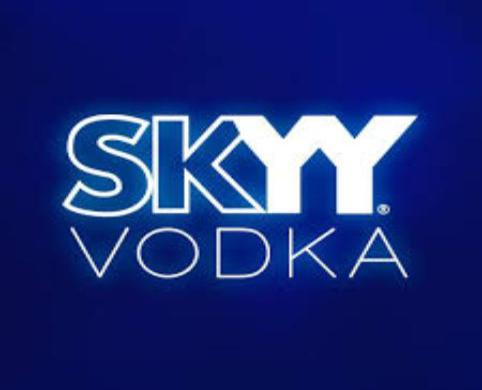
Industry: Food